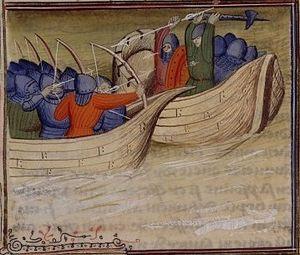
Bataille de l'Écluse (1340)
Le 24 juin 1340, lors de la bataille navale de L'Écluse, le roi anglais Édouard III, prétendant à la couronne de France, anéantit la flotte de son rival, le roi de France Philippe VI de Valois, devant l'estuaire du Zwin, ce bras de mer qui mène à Bruges.